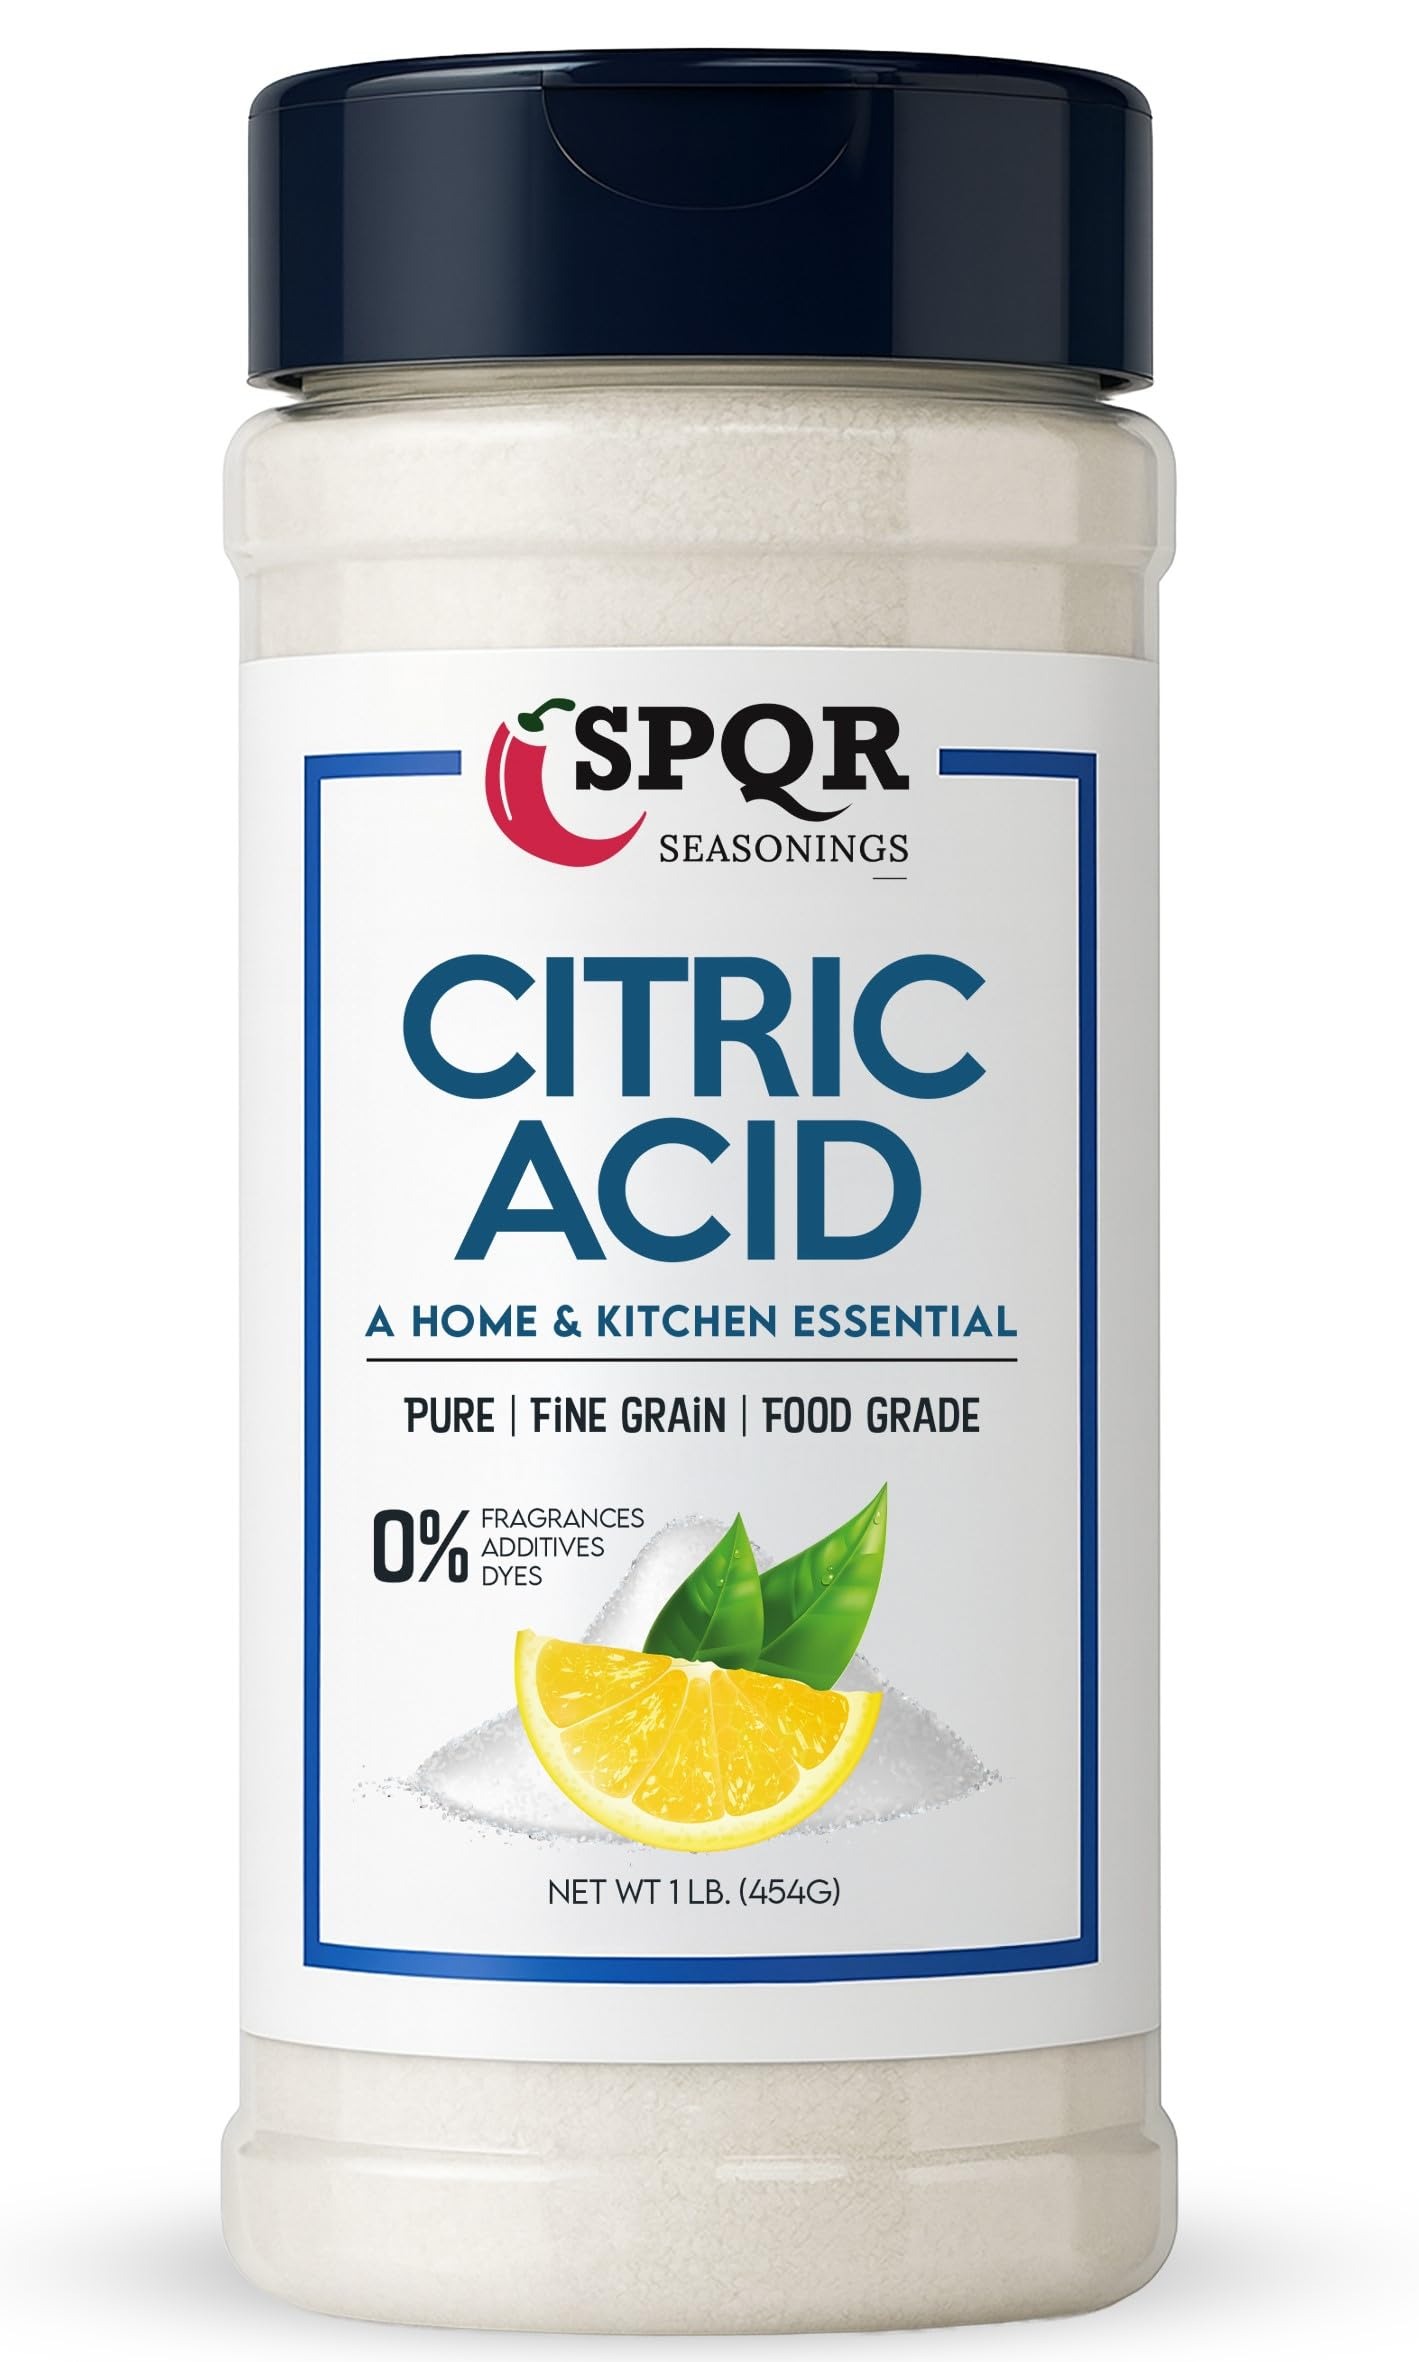
Item Name: SPQR Seasonings Citric Acid 1 Pound Bottle Food Grade Flavor Enhancer, Household Cleaner & Natural Preservative for Cooking, Baking, Bath Bombs
Bullet Point 1: NATURAL: SPQR Seasonings citric acid is non-GMO and naturally gluten-free, it’s fine grain texture is ready to be mixed into food or beverages as a natural flavoring agent and preservative, added to detergents, or used as a base for many household products.
Bullet Point 2: FOOD GRADE: Citric acid is commonly used as a preservative, flavor enhancer, and acidulant in a variety of foods and drinks, including fruit-flavored beverages, candy, canning, and dairy products.
Bullet Point 3: CLEANING: Citric acid powder is often used in cleaning products as a chelating agent, which helps to remove hard water stains, soap scum, and rust from surfaces, as well as coffee and laundry machines. It is also used as a pH adjuster in some cleaning solutions.
Bullet Point 4: PERSONAL CARE: Personal care products: Citric acid crystals is a common ingredient in many personal care products, such as shampoos, soaps, bath bombs and skin care products. It can be used as a preservative, pH adjuster, or fragrance enhancer.
Bullet Point 5: USES: Baking, Cooking, Natural Flavoring, Preserving, Candy Making, Freshen Fruits, Coffee Maker Cleaning & De-Scaling, Laundry, Natural Cleaning, Sprouting, Degreasing, Break Making, Freshen Fruits, PH Adjustment, Water Softening, Jarring, Canning, Pickling, Arts & Crafts, Bath Bomb Making, Freezing & More.
Product Description: Citric acid is commonly used as a preservative, flavor enhancer, and acidulant in a variety of foods and drinks, including fruit-flavored beverages, candy, canning, and dairy products.
Value: 16.0
Unit: Ounce

Price: 13.75